Integration of Normandy into the royal domain of the Kingdom of France

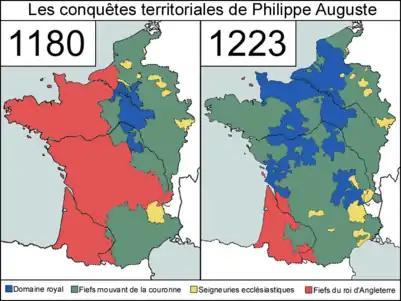

Normandy became part of the royal domain after the full conquest by French troops in 1204. However, few can say whether the wars against the English were over once and for all, or whether the English would soon seek to return to the land through arms or diplomacy, feudal customs being on the side of the King of England, since land confiscated by a suzerain from his vassal could be returned to him if the latter repented. However, Philip Augustus had no intention of returning Normandy. On several occasions, John Lackland attempted to reclaim his confiscated continental lands. In 1206, he laid siege to Thouars in Poitou. Despite his previous failures, in 1213-1214 he took part in the vast coalition formed against the King of France. This coalition included Emperor Otto IV, Renaud de Dammartin, Ferdinand of Flanders, Theobald I de Lorraine, Henri I of Brabant, William I de Holland and Philippe II of Courtenay-Namur. Despite the number of its members, the alliance suffered several defeats that broke it up, first John at La Rochelle on 2 July 1214 by Crown Prince Louis, then on 27 July 1214 at Bouvines.